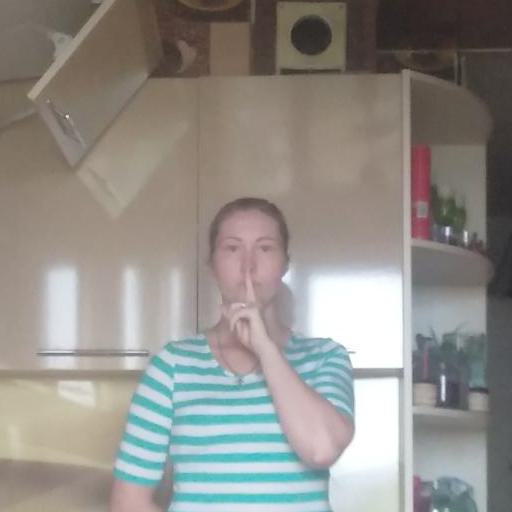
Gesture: mute